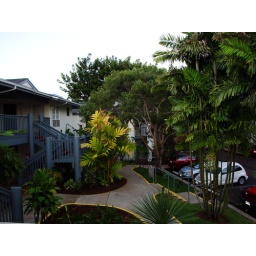
View from bedroom balcony. Look by the cars for the roster and hen, our morning wakeup call.